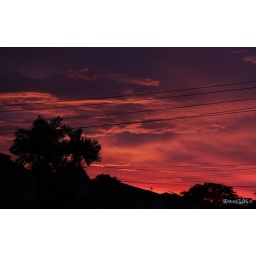
accidently look outside the window one day and saw amazing colours by the sunset...this photo was taken outside my house